Book of Common Prayer

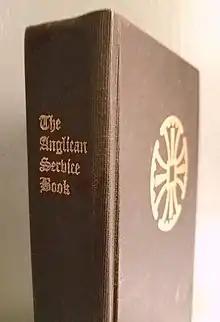
Anglo-Catholic Anglican Service Book (1991), a traditional-language version of the Episcopal Book of Common Prayer

The first printed book in Ireland was in English, the "Book of Common Prayer".